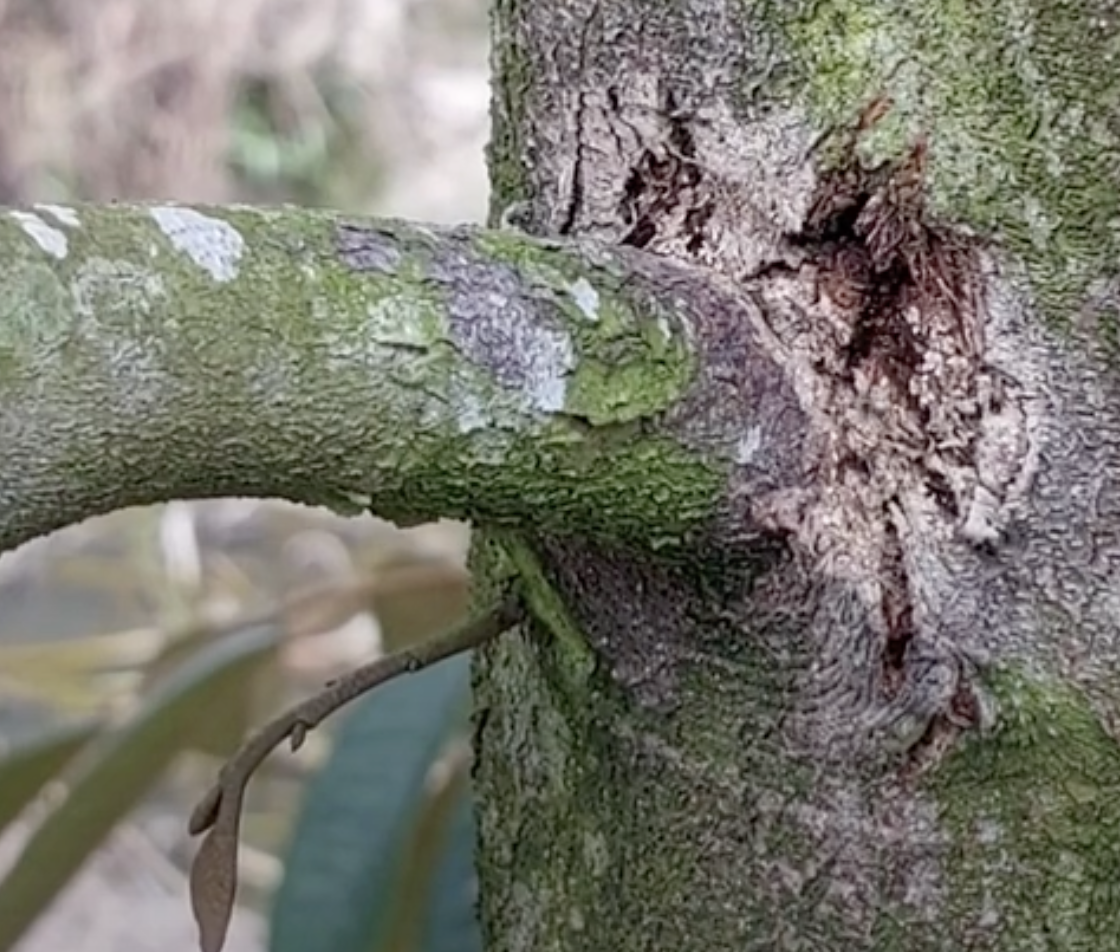
Label: stem_cracking_ gummosis